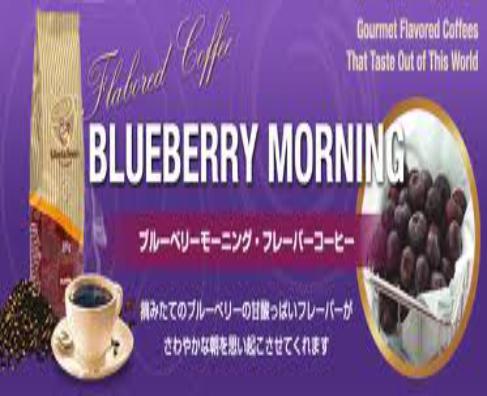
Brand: Blueberry Morning
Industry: Food